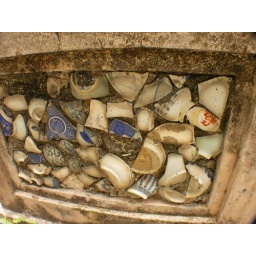
Shards of bottles and pottery were artistically embedded in some of the tomb walls and temple walls.